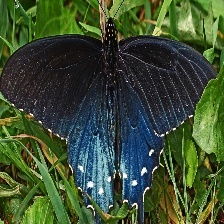
Species: PIPEVINE SWALLOW